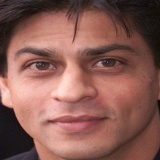
diễn viên Shahrukh Khan